Newmachar

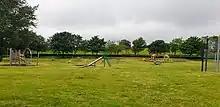
Large children's play park in the center of Newmachar

There is a large play park near the center of Newmachar including a small grass basketball/football pitch. Adjacent to the play park are fenced tennis courts.